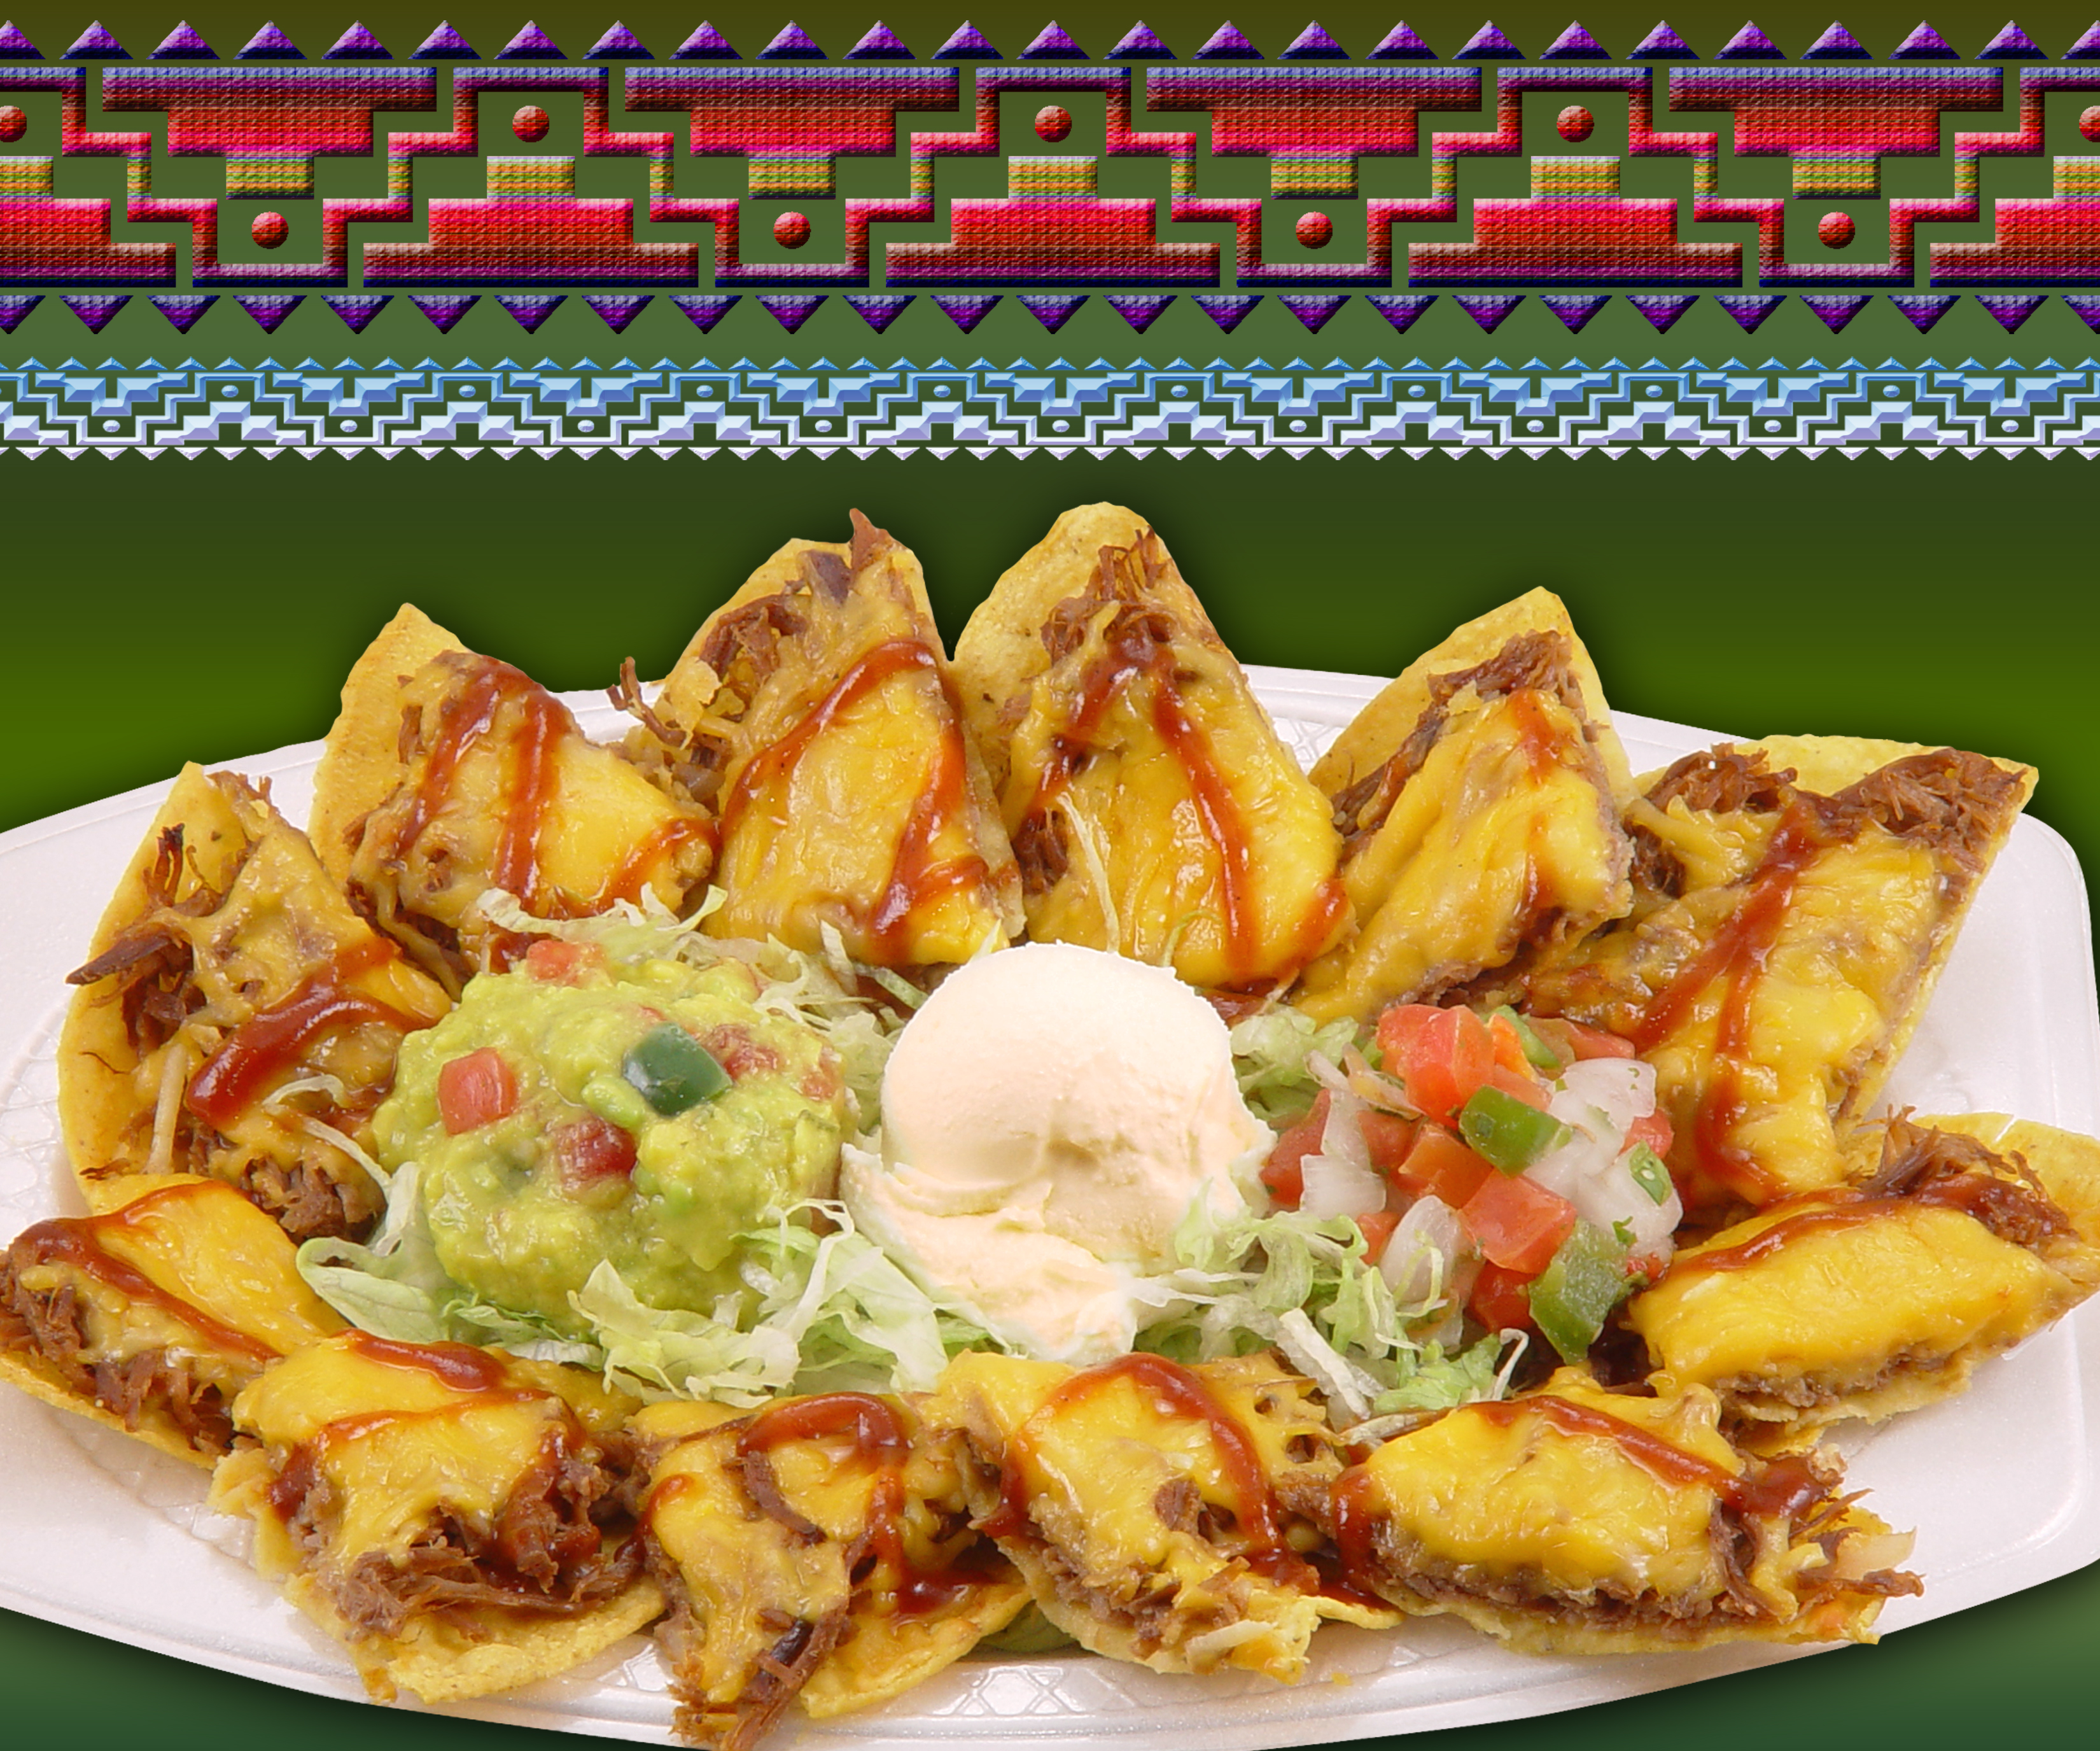
tostada, mexican, mexico, meat, food, aguacate, guacamole, cheese, taco, salad, nachos, dish, cuisine, ingredient, produce, staple food, recipe, fried food, side dish, appetizer, meal, indian cuisine, breakfast